Hankyu Hai

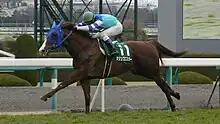
Majin Prosper wins the 2012 Hankyu Hai

The Hankyu Hai (Japanese 阪急杯) is a Grade 3 horse race for Thoroughbreds aged four and over, run in February over a distance of 1400 metres on turf at Hanshin Racecourse. The race serves as a trial for the Takamatsunomiya Kinen, which is run in late March.